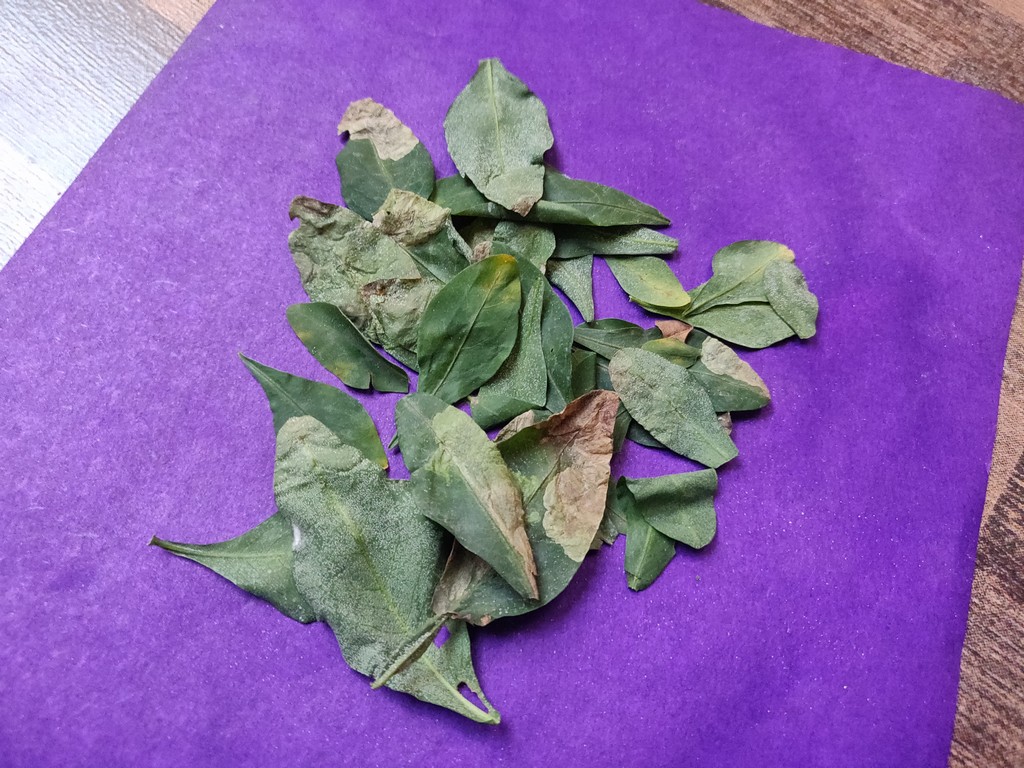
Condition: Unhealthy
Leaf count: multiple
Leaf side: unknown